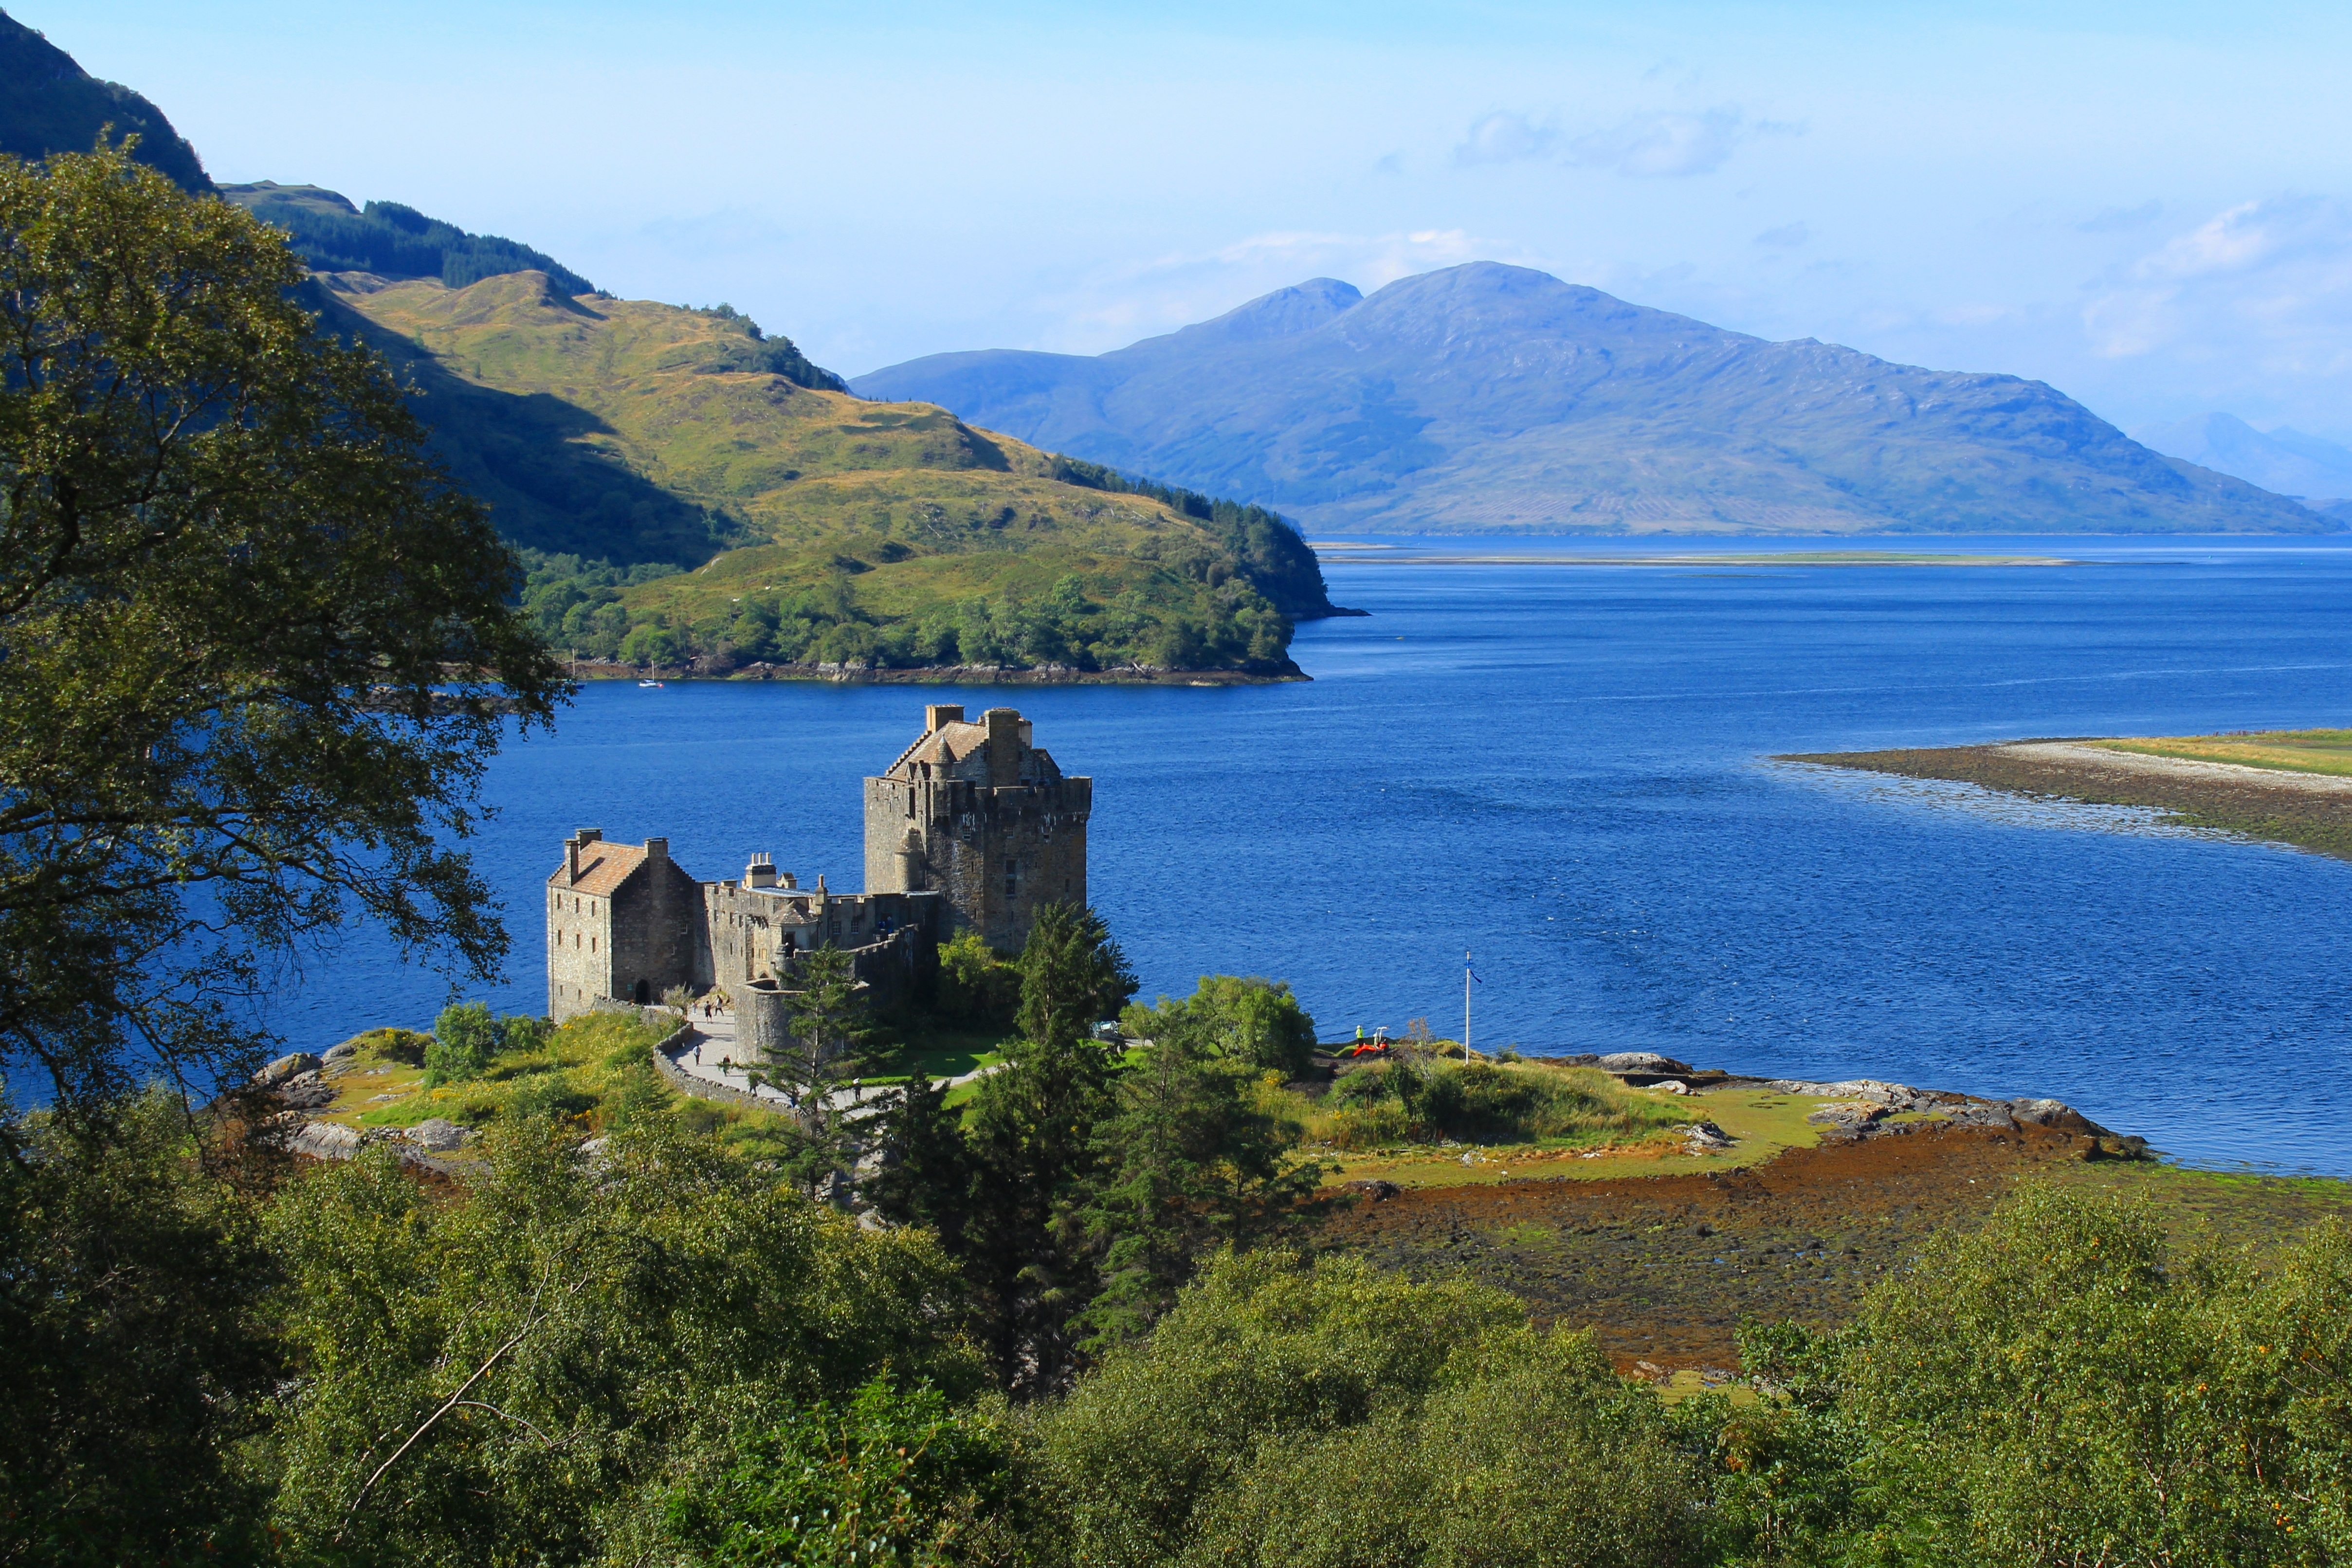
landscape, sea, coast, mountain, hill, lake, mountain range, bay, castle, fjord, reservoir, highland, mountains, alps, plateau, scotland, fell, loch, highlands and islands, mountainous landforms